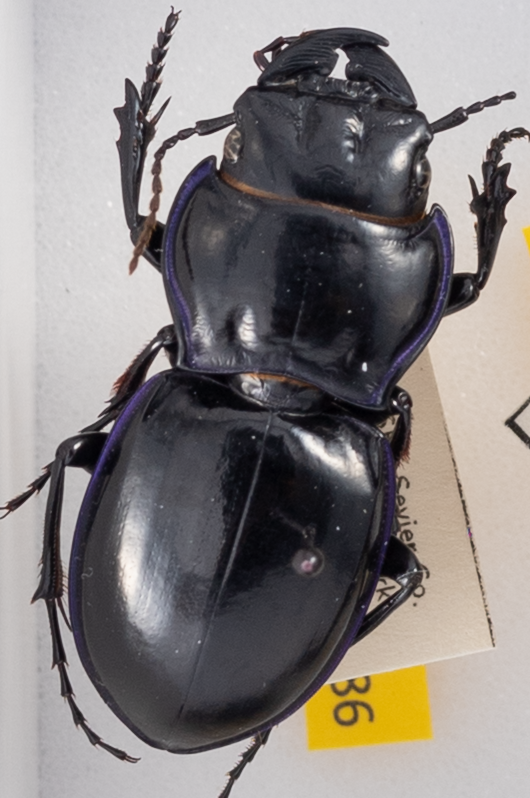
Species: Pasimachus punctulatus
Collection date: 2022-07-05
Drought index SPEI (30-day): -0.938
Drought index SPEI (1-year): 0.536
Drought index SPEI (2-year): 0.866